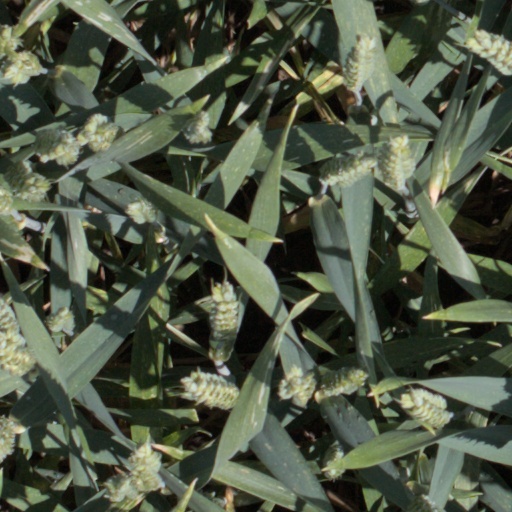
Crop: wheat